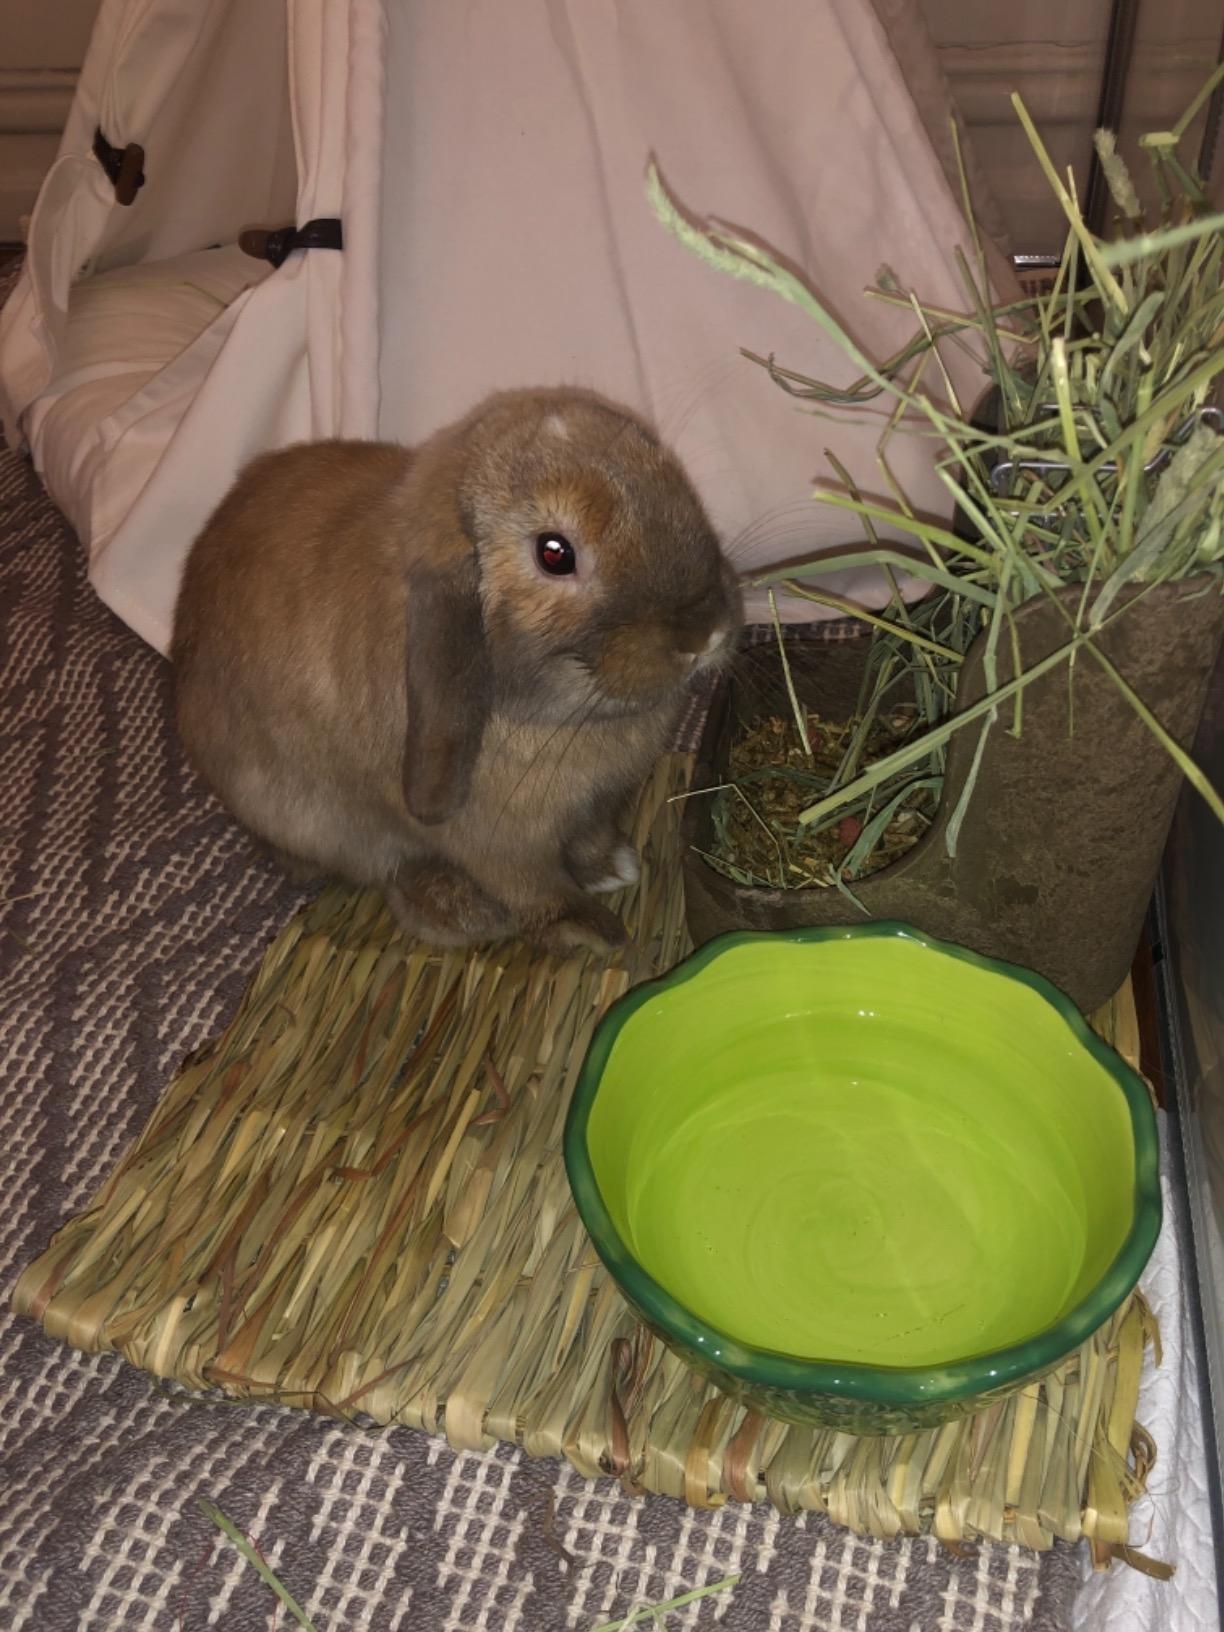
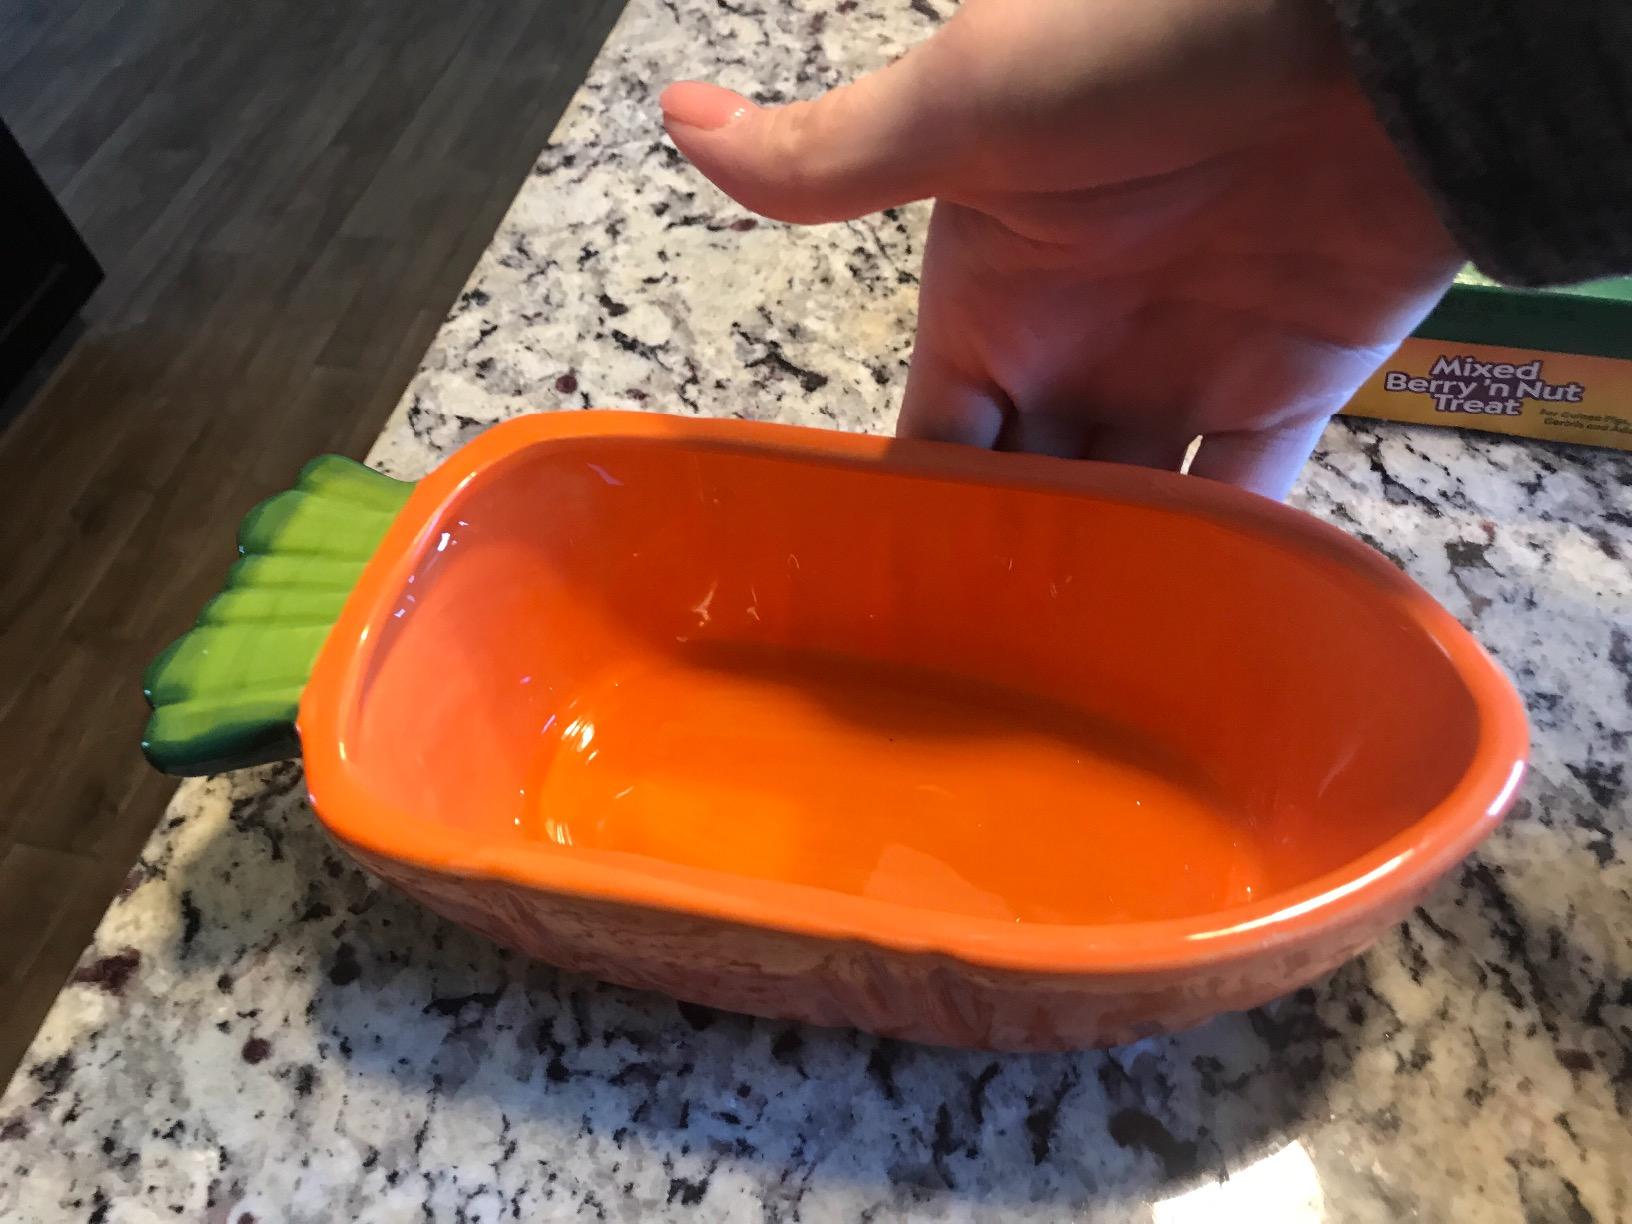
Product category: items_bowl
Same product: no